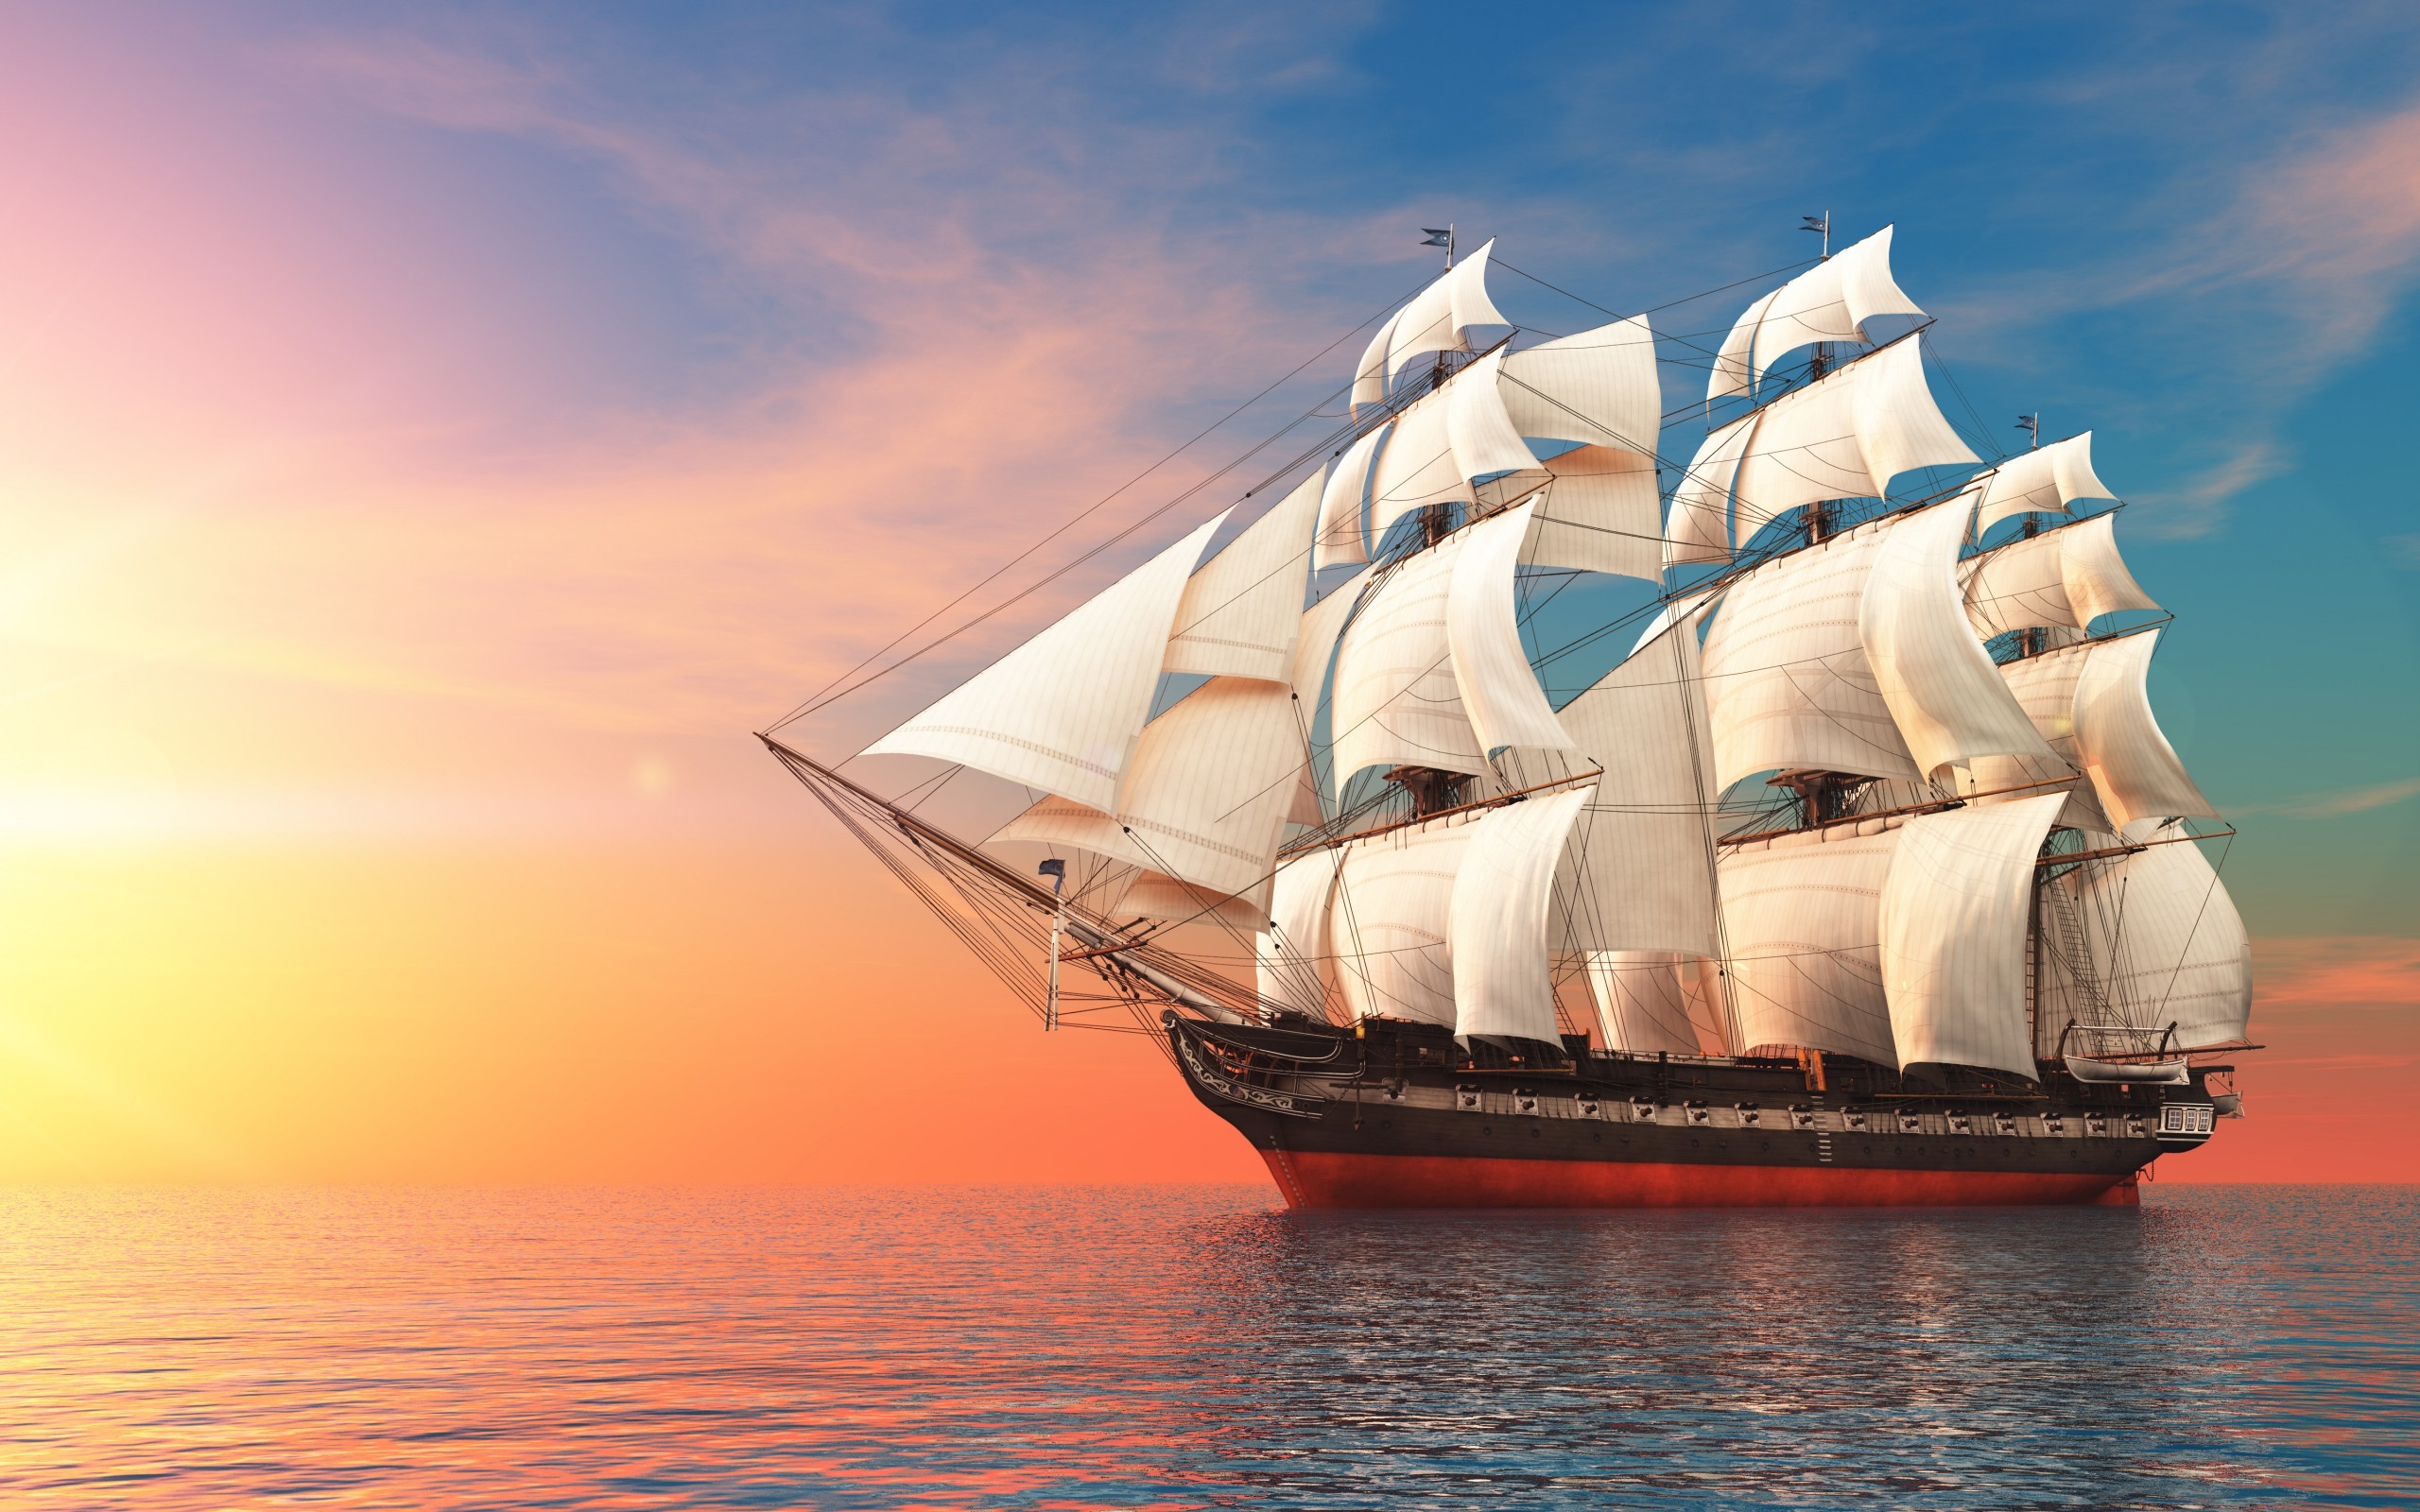
Vehicle type: Ships